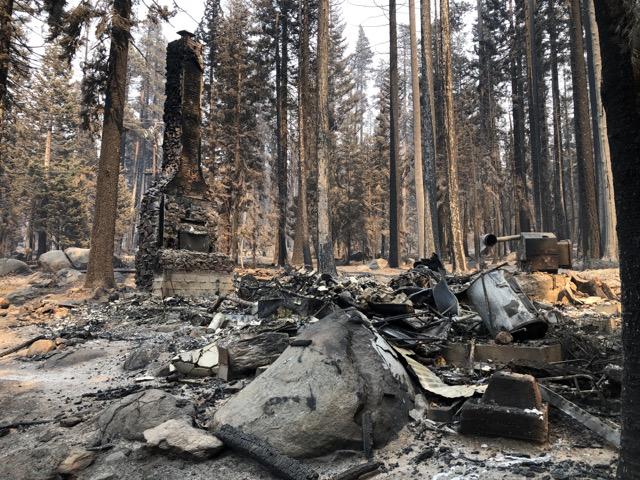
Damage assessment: destroyed